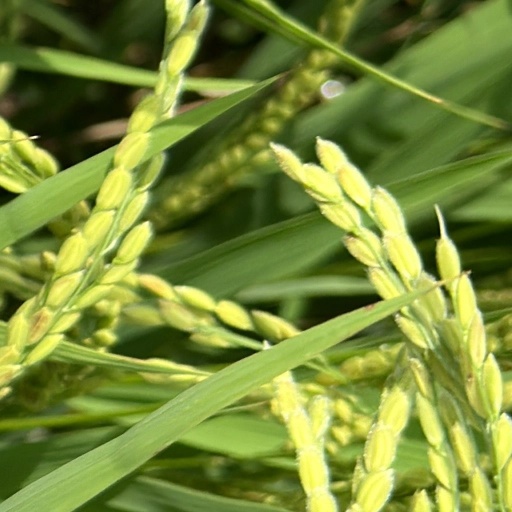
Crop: rice